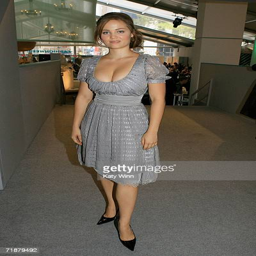
actor poses in the lobby during fashion week